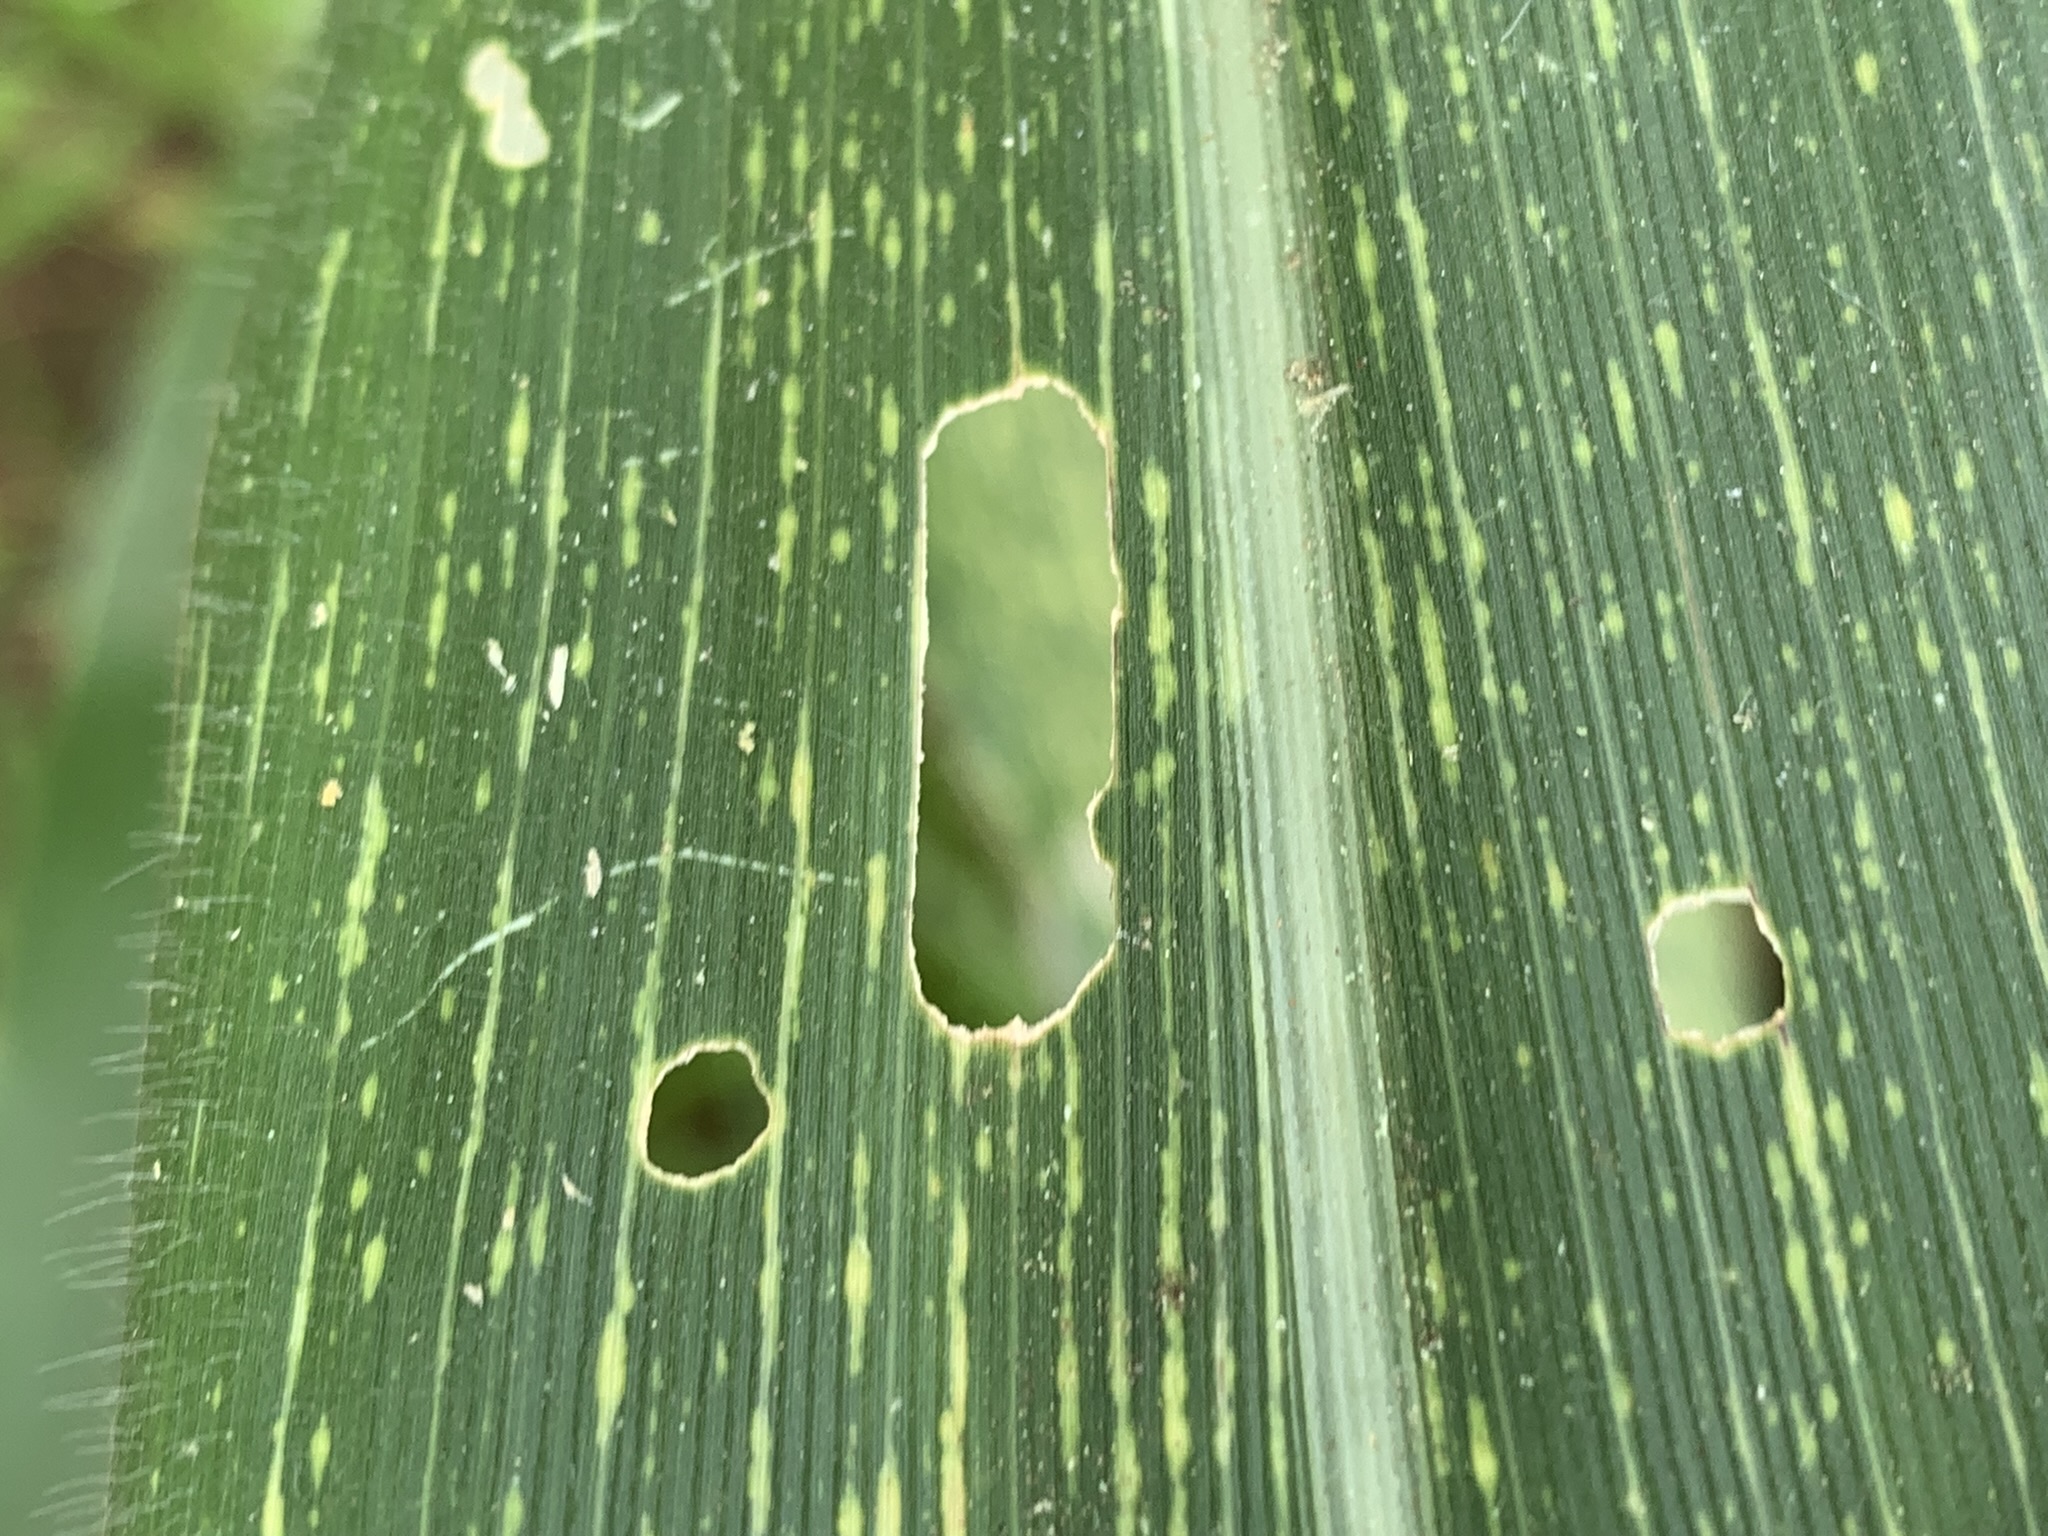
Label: MSV